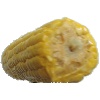
Label: Corn 1